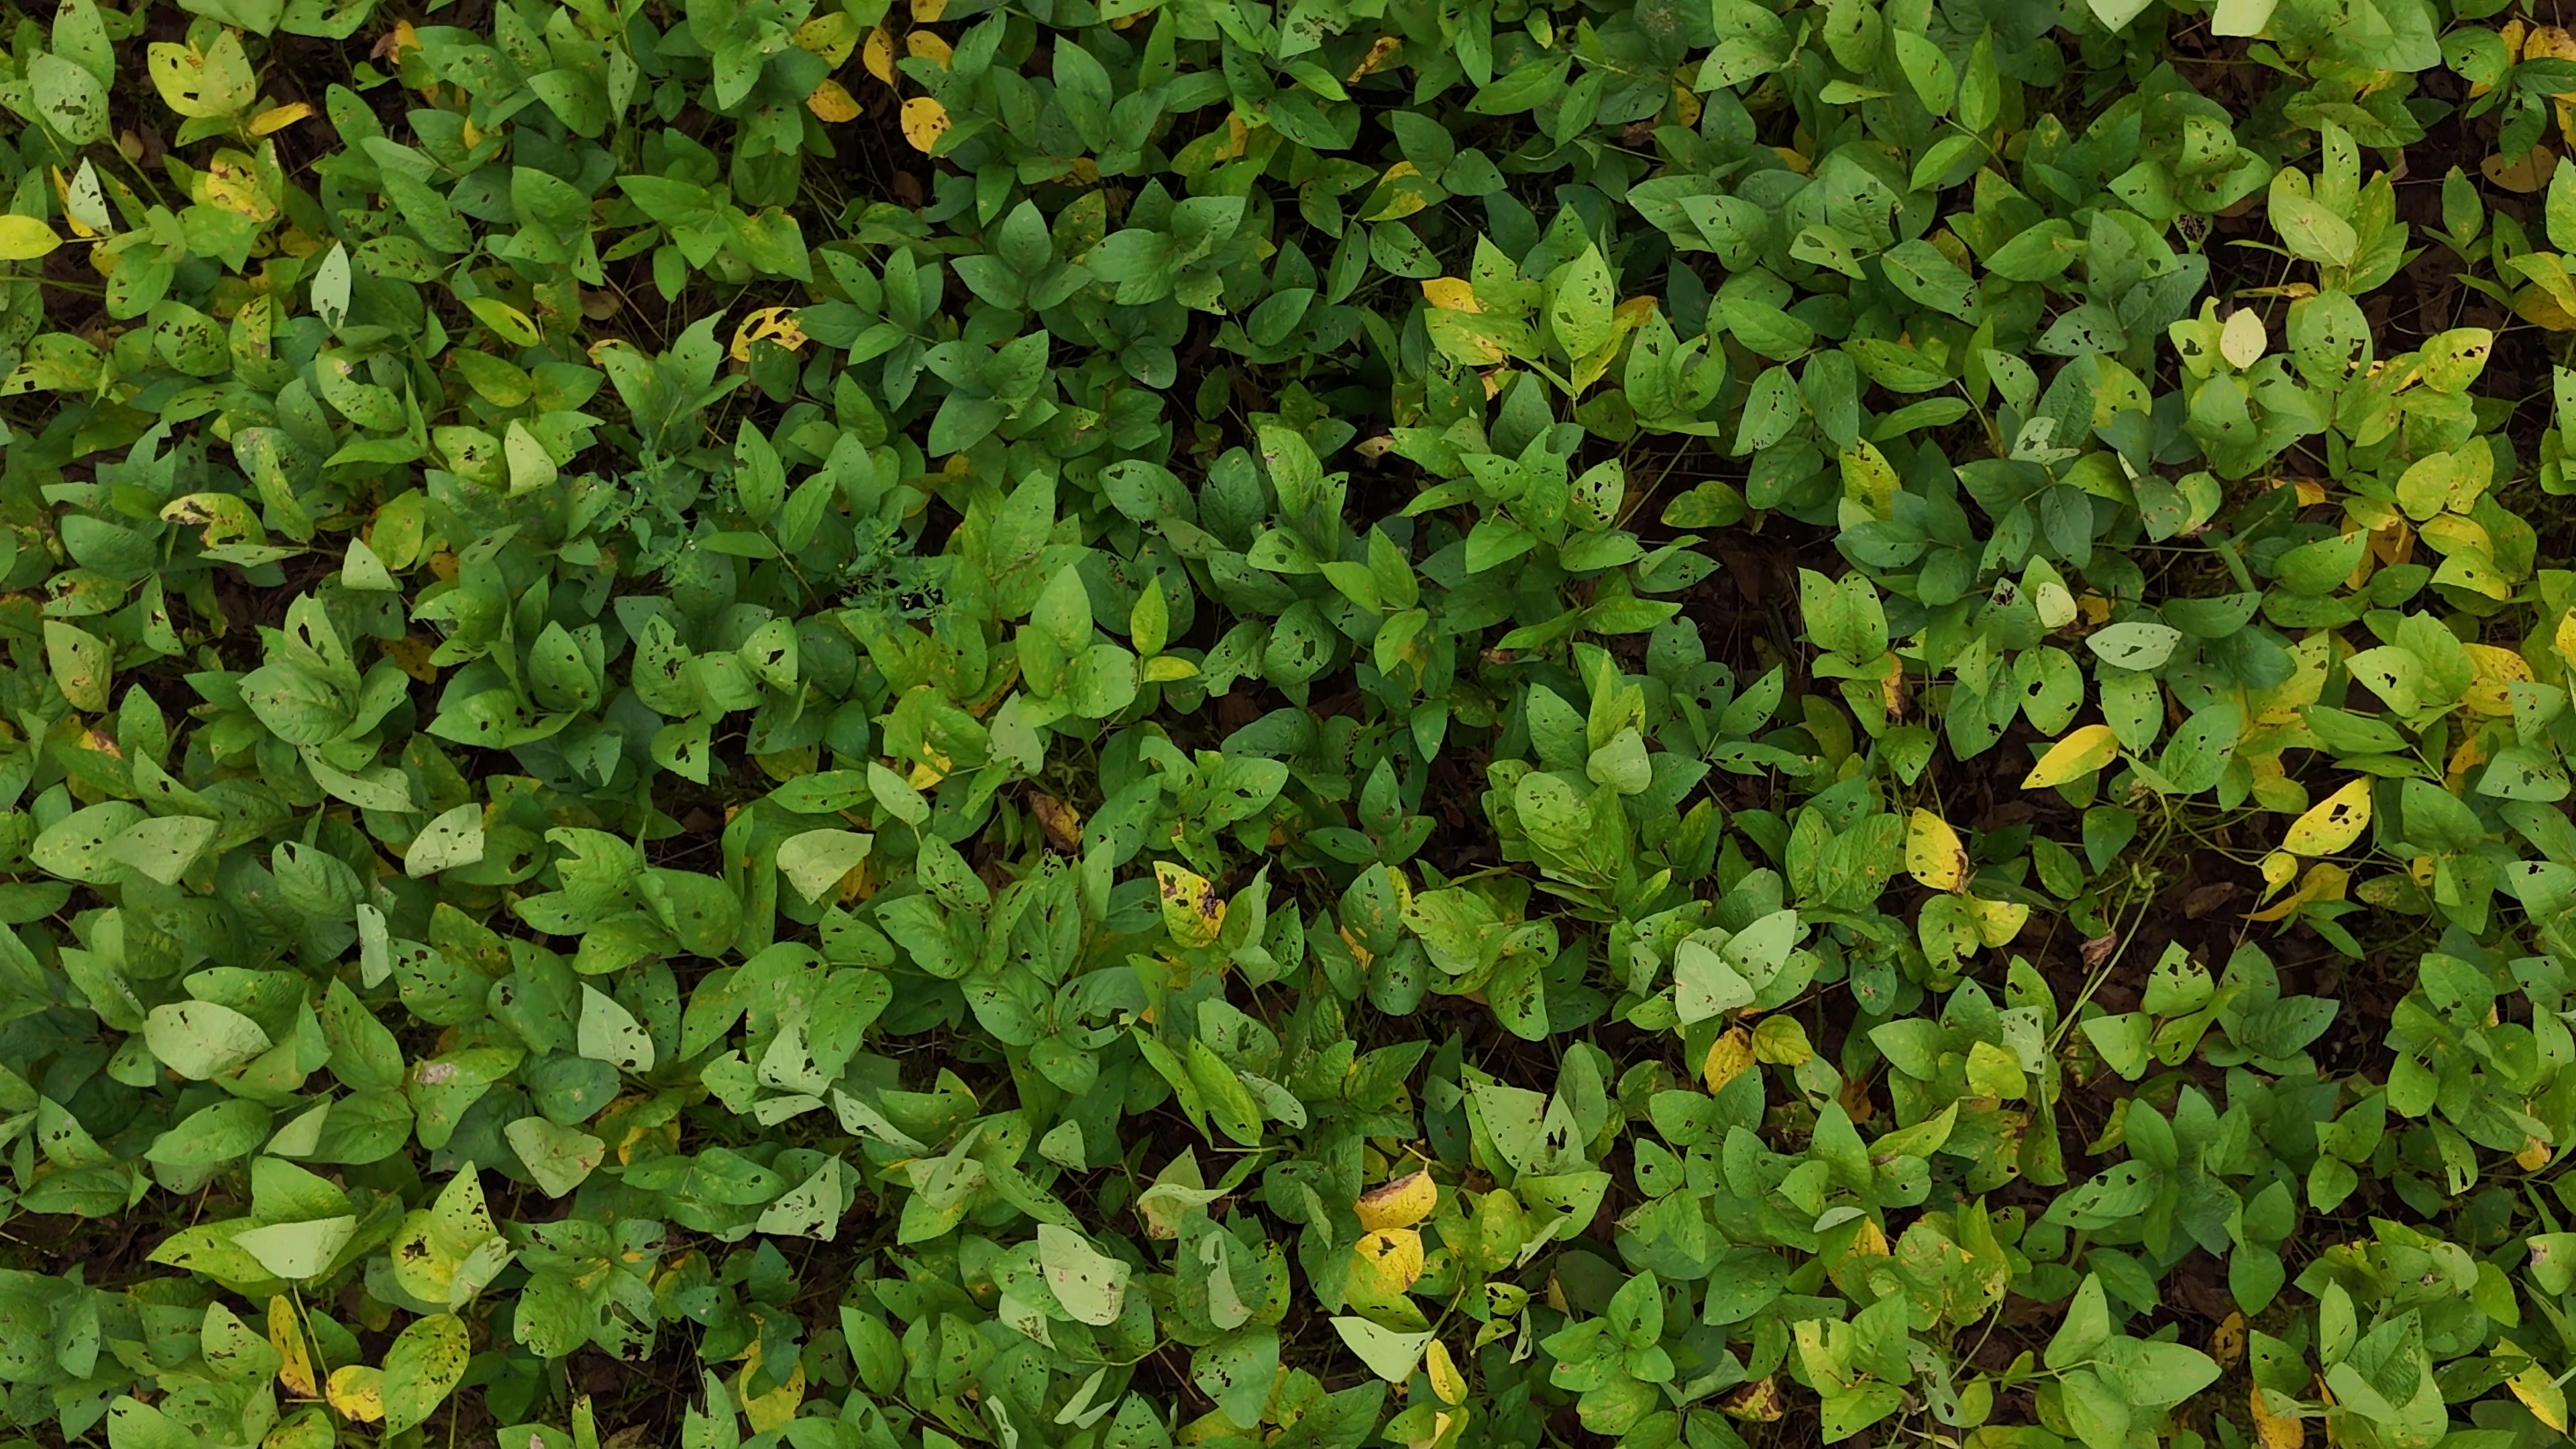
Label: Rust